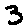
Label: 3